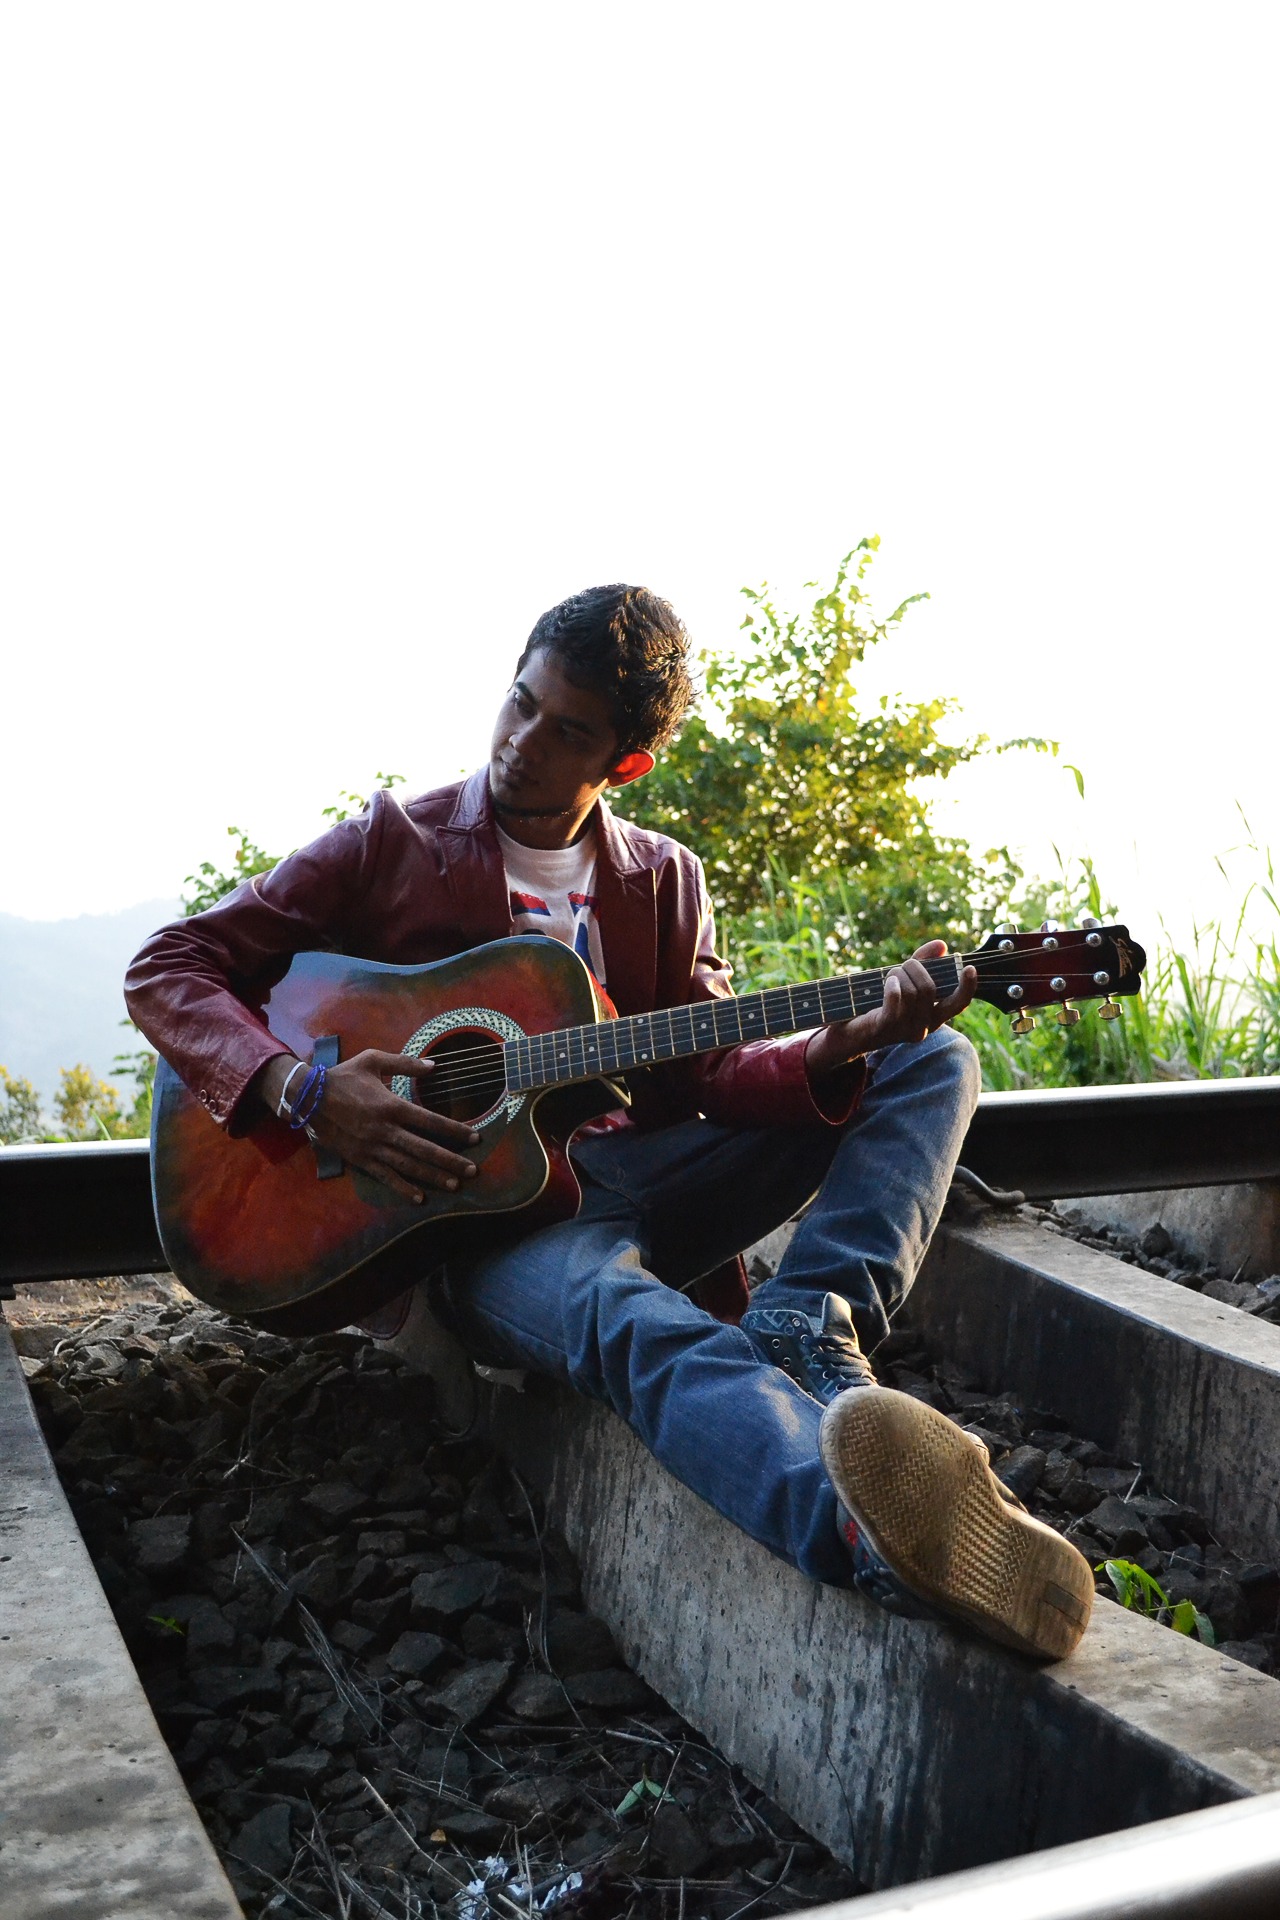
tree, water, path, plant, guitar, boy, rail, train, tunnel, vacation, recreation, transport, singer, sitting, artist, musician, fun, rails, pose, scene, guitarist, song, sri lanka, ceylon, lyrics, string instrument, rail road, plucked string instruments, mawanella, kadugannawa